Ali Baba and 40 Thieves (video game)

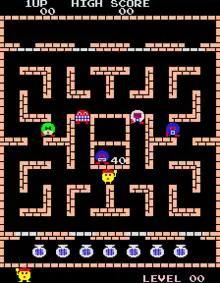
Screenshot

Ali Baba and 40 Thieves is a maze arcade video game released by Sega in 1982. Players take the role of the famous Arabian hero who must fend off and kill the forty thieves who are trying to steal his money. The game is based on the folk tale of the same name. It was ported to the MSX platform, and then a Vector-06C port was made based on the MSX version.